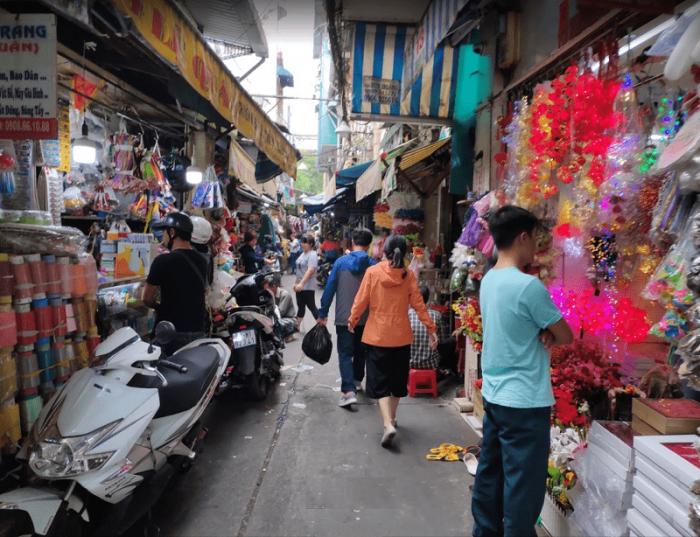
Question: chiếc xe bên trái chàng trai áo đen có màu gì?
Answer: chiếc xe có màu trắng